Animal

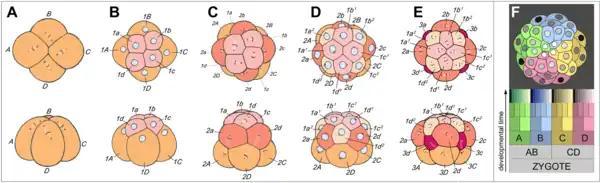
The Spiralia develop with spiral cleavage in the embryo, as here in a sea snail.

Sponges are physically very distinct from other animals, and were long thought to have diverged first, representing the oldest animal phylum and forming a sister clade to all other animals. Despite their morphological dissimilarity with all other animals, genetic evidence suggests sponges may be more closely related to other animals than the comb jellies are. Sponges lack the complex organisation found in most other animal phyla; their cells are differentiated, but in most cases not organised into distinct tissues, unlike all other animals. They typically feed by drawing in water through pores, filtering out small particles of food.